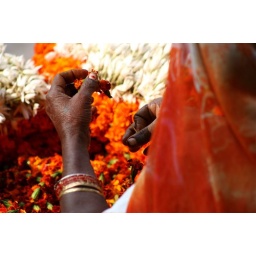
shot at the very colorful and rather small flower market in varanasi, a must see.